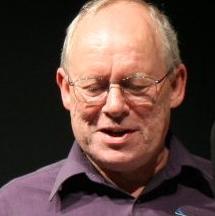
Age: 62